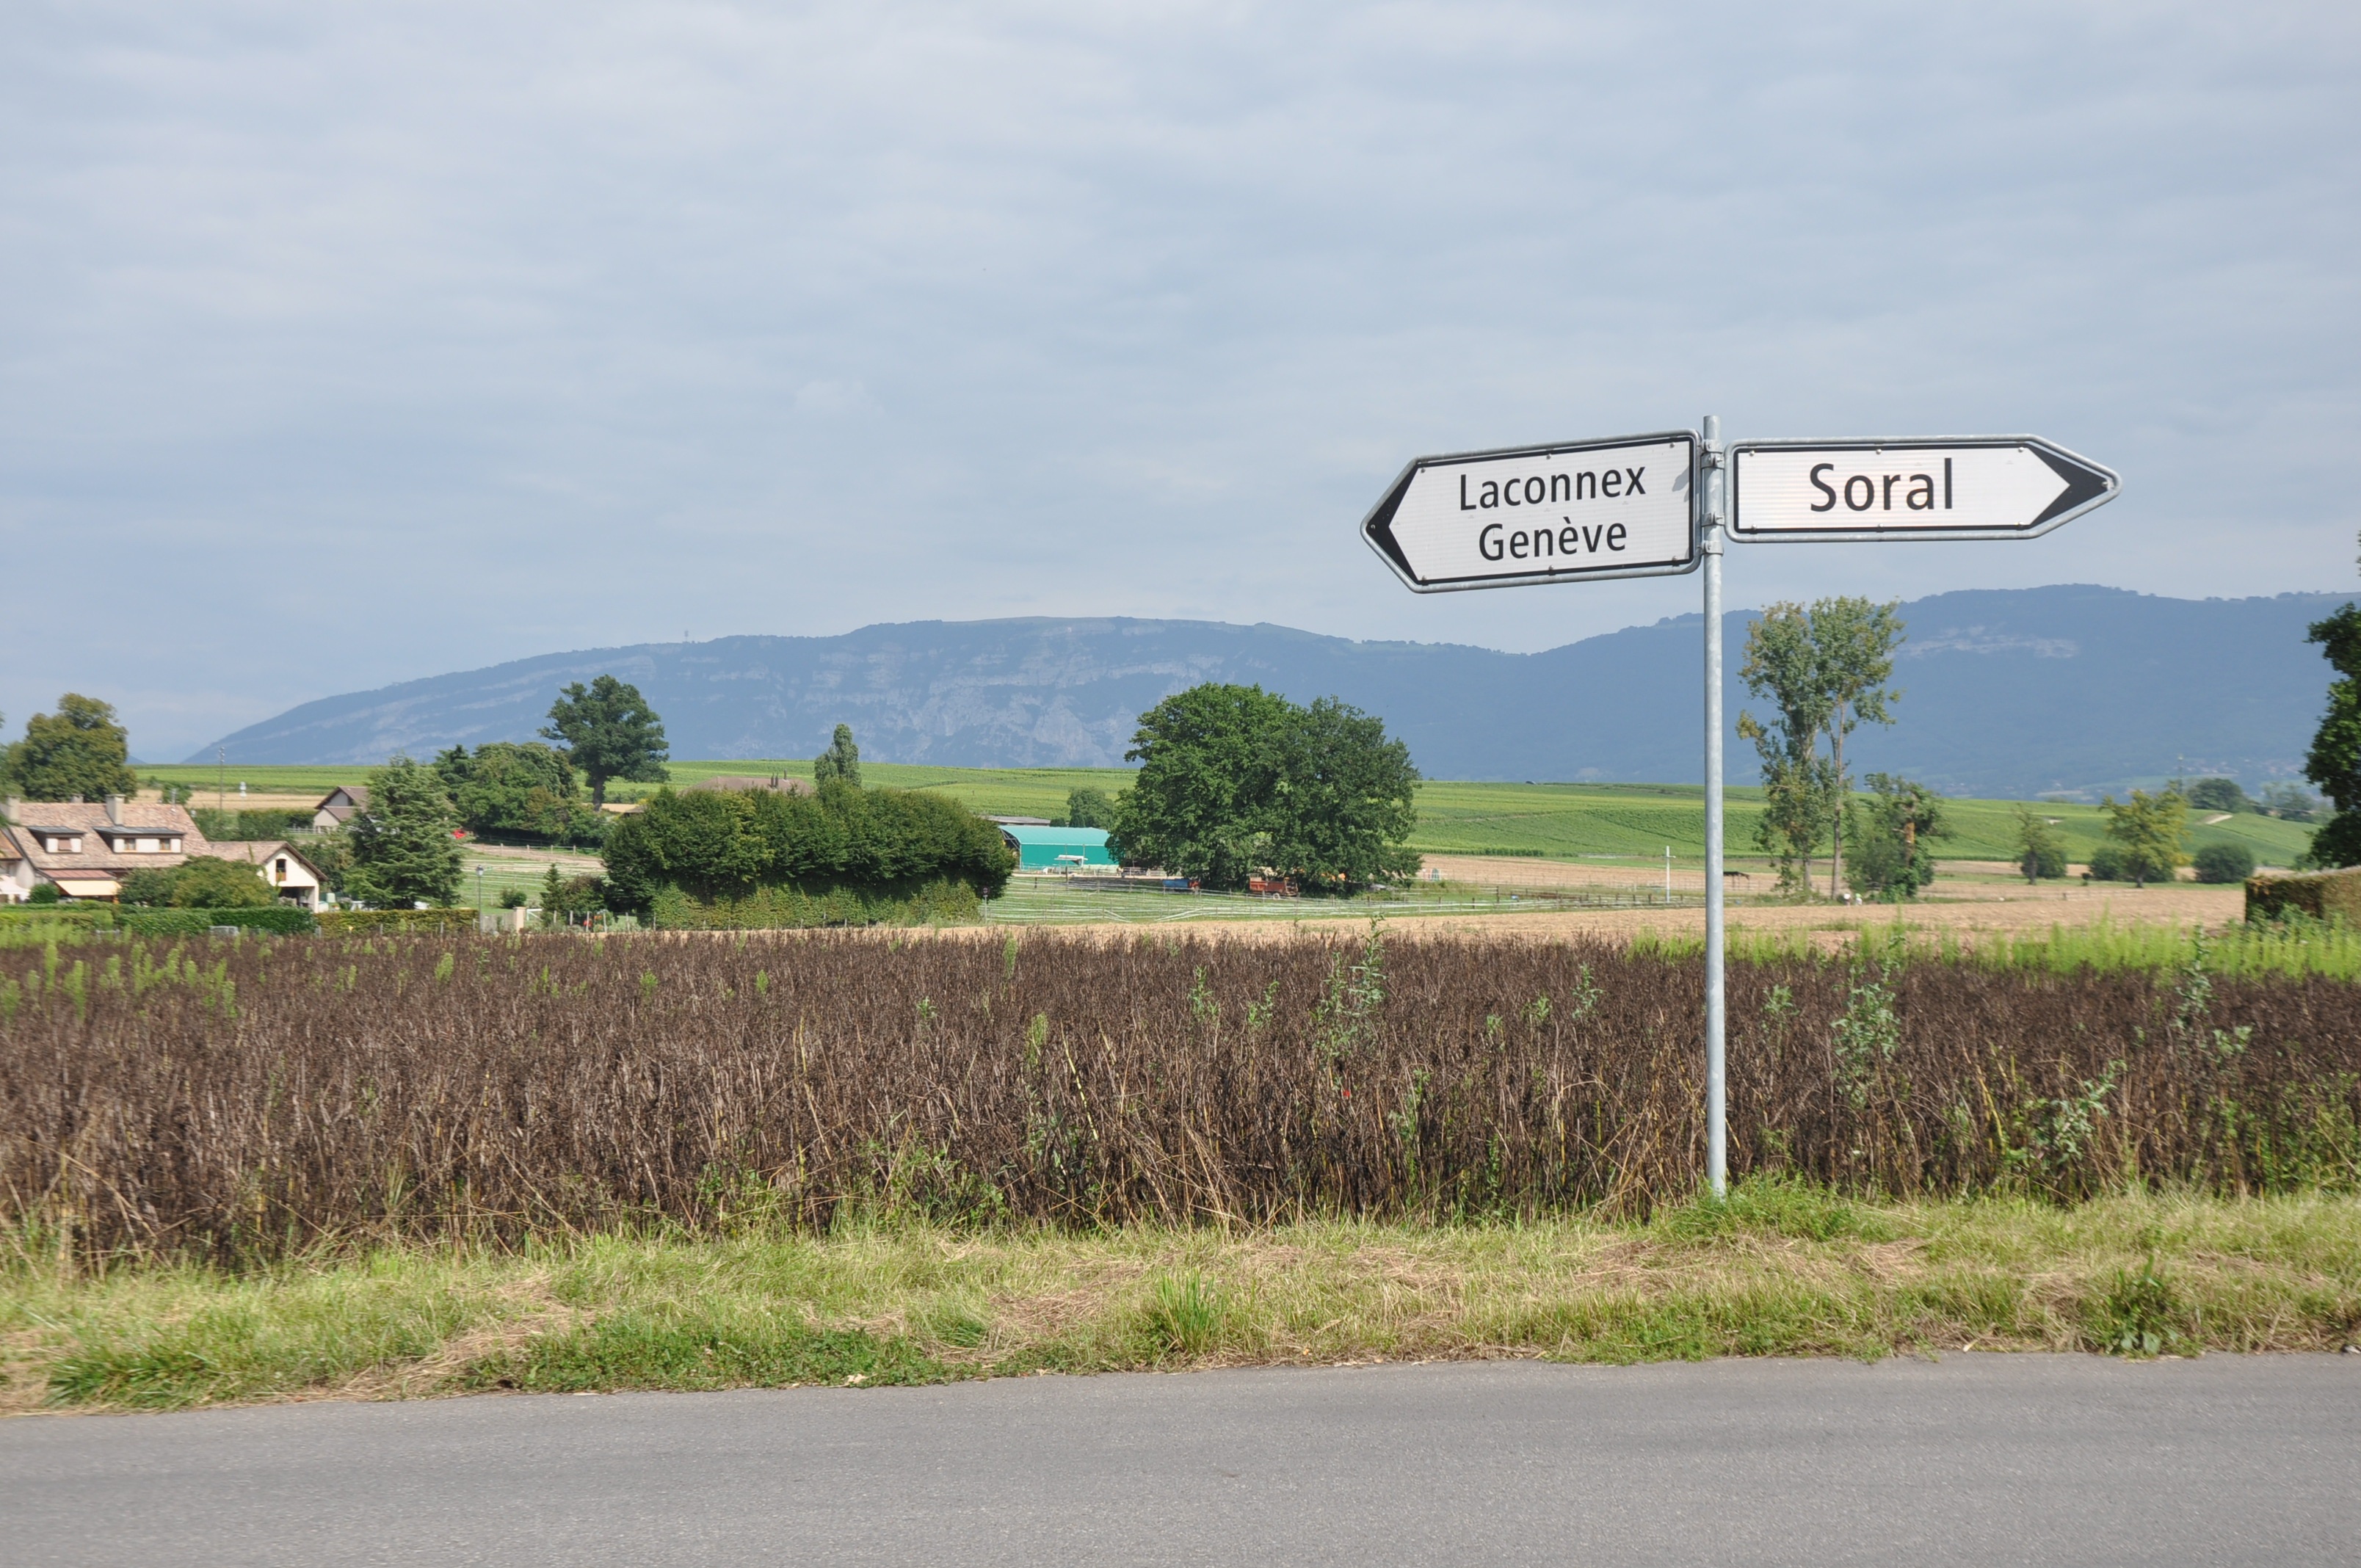
road, farm, highway, asphalt, village, suburb, sign, signage, road sign, road trip, infrastructure, geneva, rural area, residential area, laconnex, soral, soral sign